Sikhism

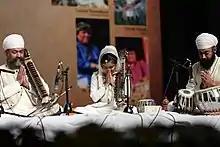
Namdhari Sikhs, also called the "Kuka" Sikhs are a sect of Sikhism known for their crisp white dress and horizontal "pagari" (turban). Above: Namdhari singer and musicians.

In 1940, a few Sikhs such as the victims of Komagata Maru in Canada proposed the idea of Khalistan as a buffer state between an independent India and what would become Pakistan. These leaders, however, were largely ignored. The early 1980s witnessed some Sikh groups seeking an independent state named Khalistan carved out from India and Pakistan. The Golden Temple and Akal Takht were occupied by various militant groups in 1982. These included the Dharam Yudh Morcha led by Jarnail Singh Bhindranwale, the Babbar Khalsa, the AISSF and the National Council of Khalistan. Between 1982 and 1983, there were Anandpur Resolution demand-related terrorist attacks against civilians in parts of India. By late 1983, the Bhindranwale led group had begun to build bunkers and observations posts in and around the Golden Temple, with militants involved in weapons training. In June 1984, the then Prime Minister of India Indira Gandhi ordered Indian Army to begin Operation Blue Star against the militants. The fierce engagement took place in the precincts of Darbar Sahib and resulted in many deaths, including Bhindranwale. It also resulted in the destruction of the Sikh Reference Library, which was considered a national treasure that contained over a thousand rare manuscripts and the Akal Takht. Numerous soldiers, civilians and militants died in the cross fire. Within days of the Operation Bluestar, some 2,000 Sikh soldiers in India mutinied and attempted to reach Amritsar to liberate the Golden Temple. Within six months, on 31 October 1984, Indira Gandhi's Sikh bodyguards Satwant and Beant Singh assassinated her. The assassination triggered the 1984 anti-Sikh riots. According to Donald Horowitz, while anti-Sikh riots led to much damage and deaths, many serious provocations by militants also failed to trigger ethnic violence in many cases throughout the 1980s. The Sikhs and their neighbors, for most part, ignored attempts to provoke riots and communal strife.